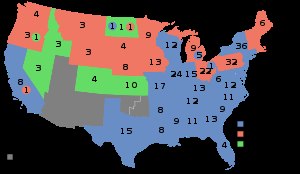
Grover Cleveland / Valget i 1892 / Kampagne mod Harrison
Resultatet af valget i 1892
Stephen Grover Cleveland var både den 22. og 24. amerikanske præsident. Cleveland er den eneste præsident, der har siddet i to adskilte perioder. Han opnåede det største samlede stemmeantal i tre præsidentvalg – i 1884, 1888 og 1892, men blev ikke valgt i 1888 på grund af for få valgmandsstemmer. Han var den eneste Demokrat, der opnåede valg til præsident i den republikansk-dominerede æra fra 1860 til 1912. Clevelands beundrere har rost ham for hans ærlighed, uafhængighed, integritet og hans arbejde for principperne inden for klassisk liberalisme. Som leder af Bourbondemokraterne var han modstander af imperialisme, skatter, subsidier og inflationspolitik, men som reformator arbejdede han også mod korruption og vennetjenester.